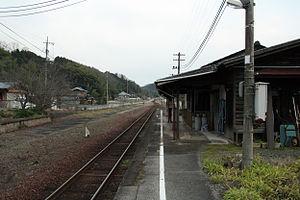
La gare de Mimasaka-Doi est une gare ferroviaire japonaise de la ligne Kishin : de Himeji à Niimi. Elle est située sur le territoire de la ville de Mimasaka, dans la préfecture d'Okayama.